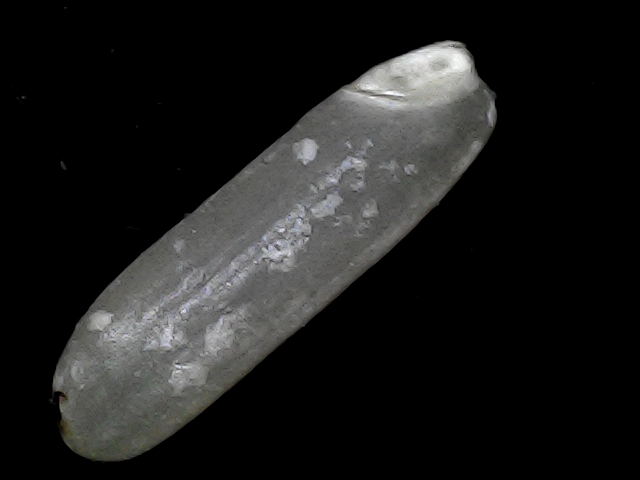
Rice variety: BD75